Suicide in South Korea

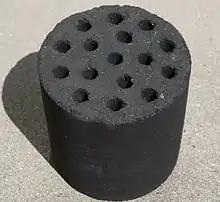
Yeontan burning has been used as a suicide method in South Korea.

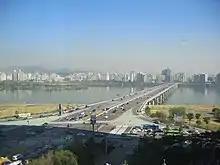
The Mapo Bridge in Seoul is locally known as "Suicide Bridge" and "The Bridge of Death" due to its frequent usage as a suicide site.

Because South Korean law heavily restricts firearms possession, only one-third of South Korean women use violent methods to die by suicide. Poisoning is the most commonly used method for South Korean women, with pesticides accounting for half of suicide deaths amongst women. 58.3% of suicides from 1996 to 2005 used pesticide poisoning. Another prevalent method by which South Koreans die by suicide is hanging. A study by Jeon et al. has shown a difference between the methods used by suicide attempters who did plan and did not plan their attempts. Unplanned suicide attempters tend to use chemical agents or falling three times as often as planned suicide attempters.